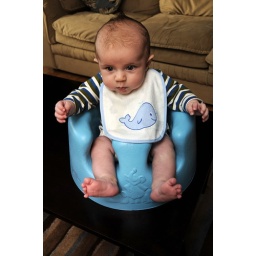
Noah looking cute in his new chair